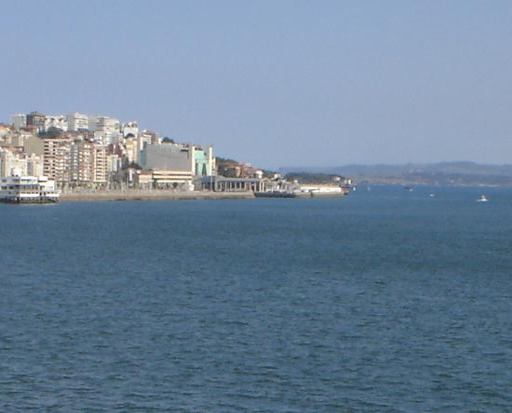
view of the city from the boat